Boston University

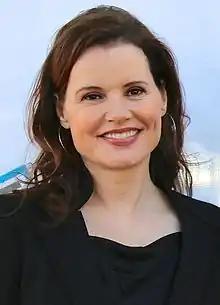
Geena Davis

Boston University students also compete in athletics at the club level. Thirty-four club sports are recognized by the university: badminton; baseball; cricket; cycling; equestrian; fencing; figure skating; golf; gymnastics; inline, men's, and women's ice hockey; jiu-jitsu; kendo; kung fu; women's and men's rugby; sailing; Shotokan karate; ski racing; snowboarding; men's and women's soccer; squash; women's synchronized skating; synchronized swimming; table tennis; triathlon; women's and men's ultimate frisbee; men's and women's volleyball; and women's and men's water polo.